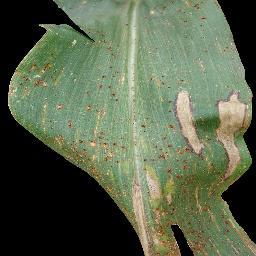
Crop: corn
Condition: (maize)_common_rust